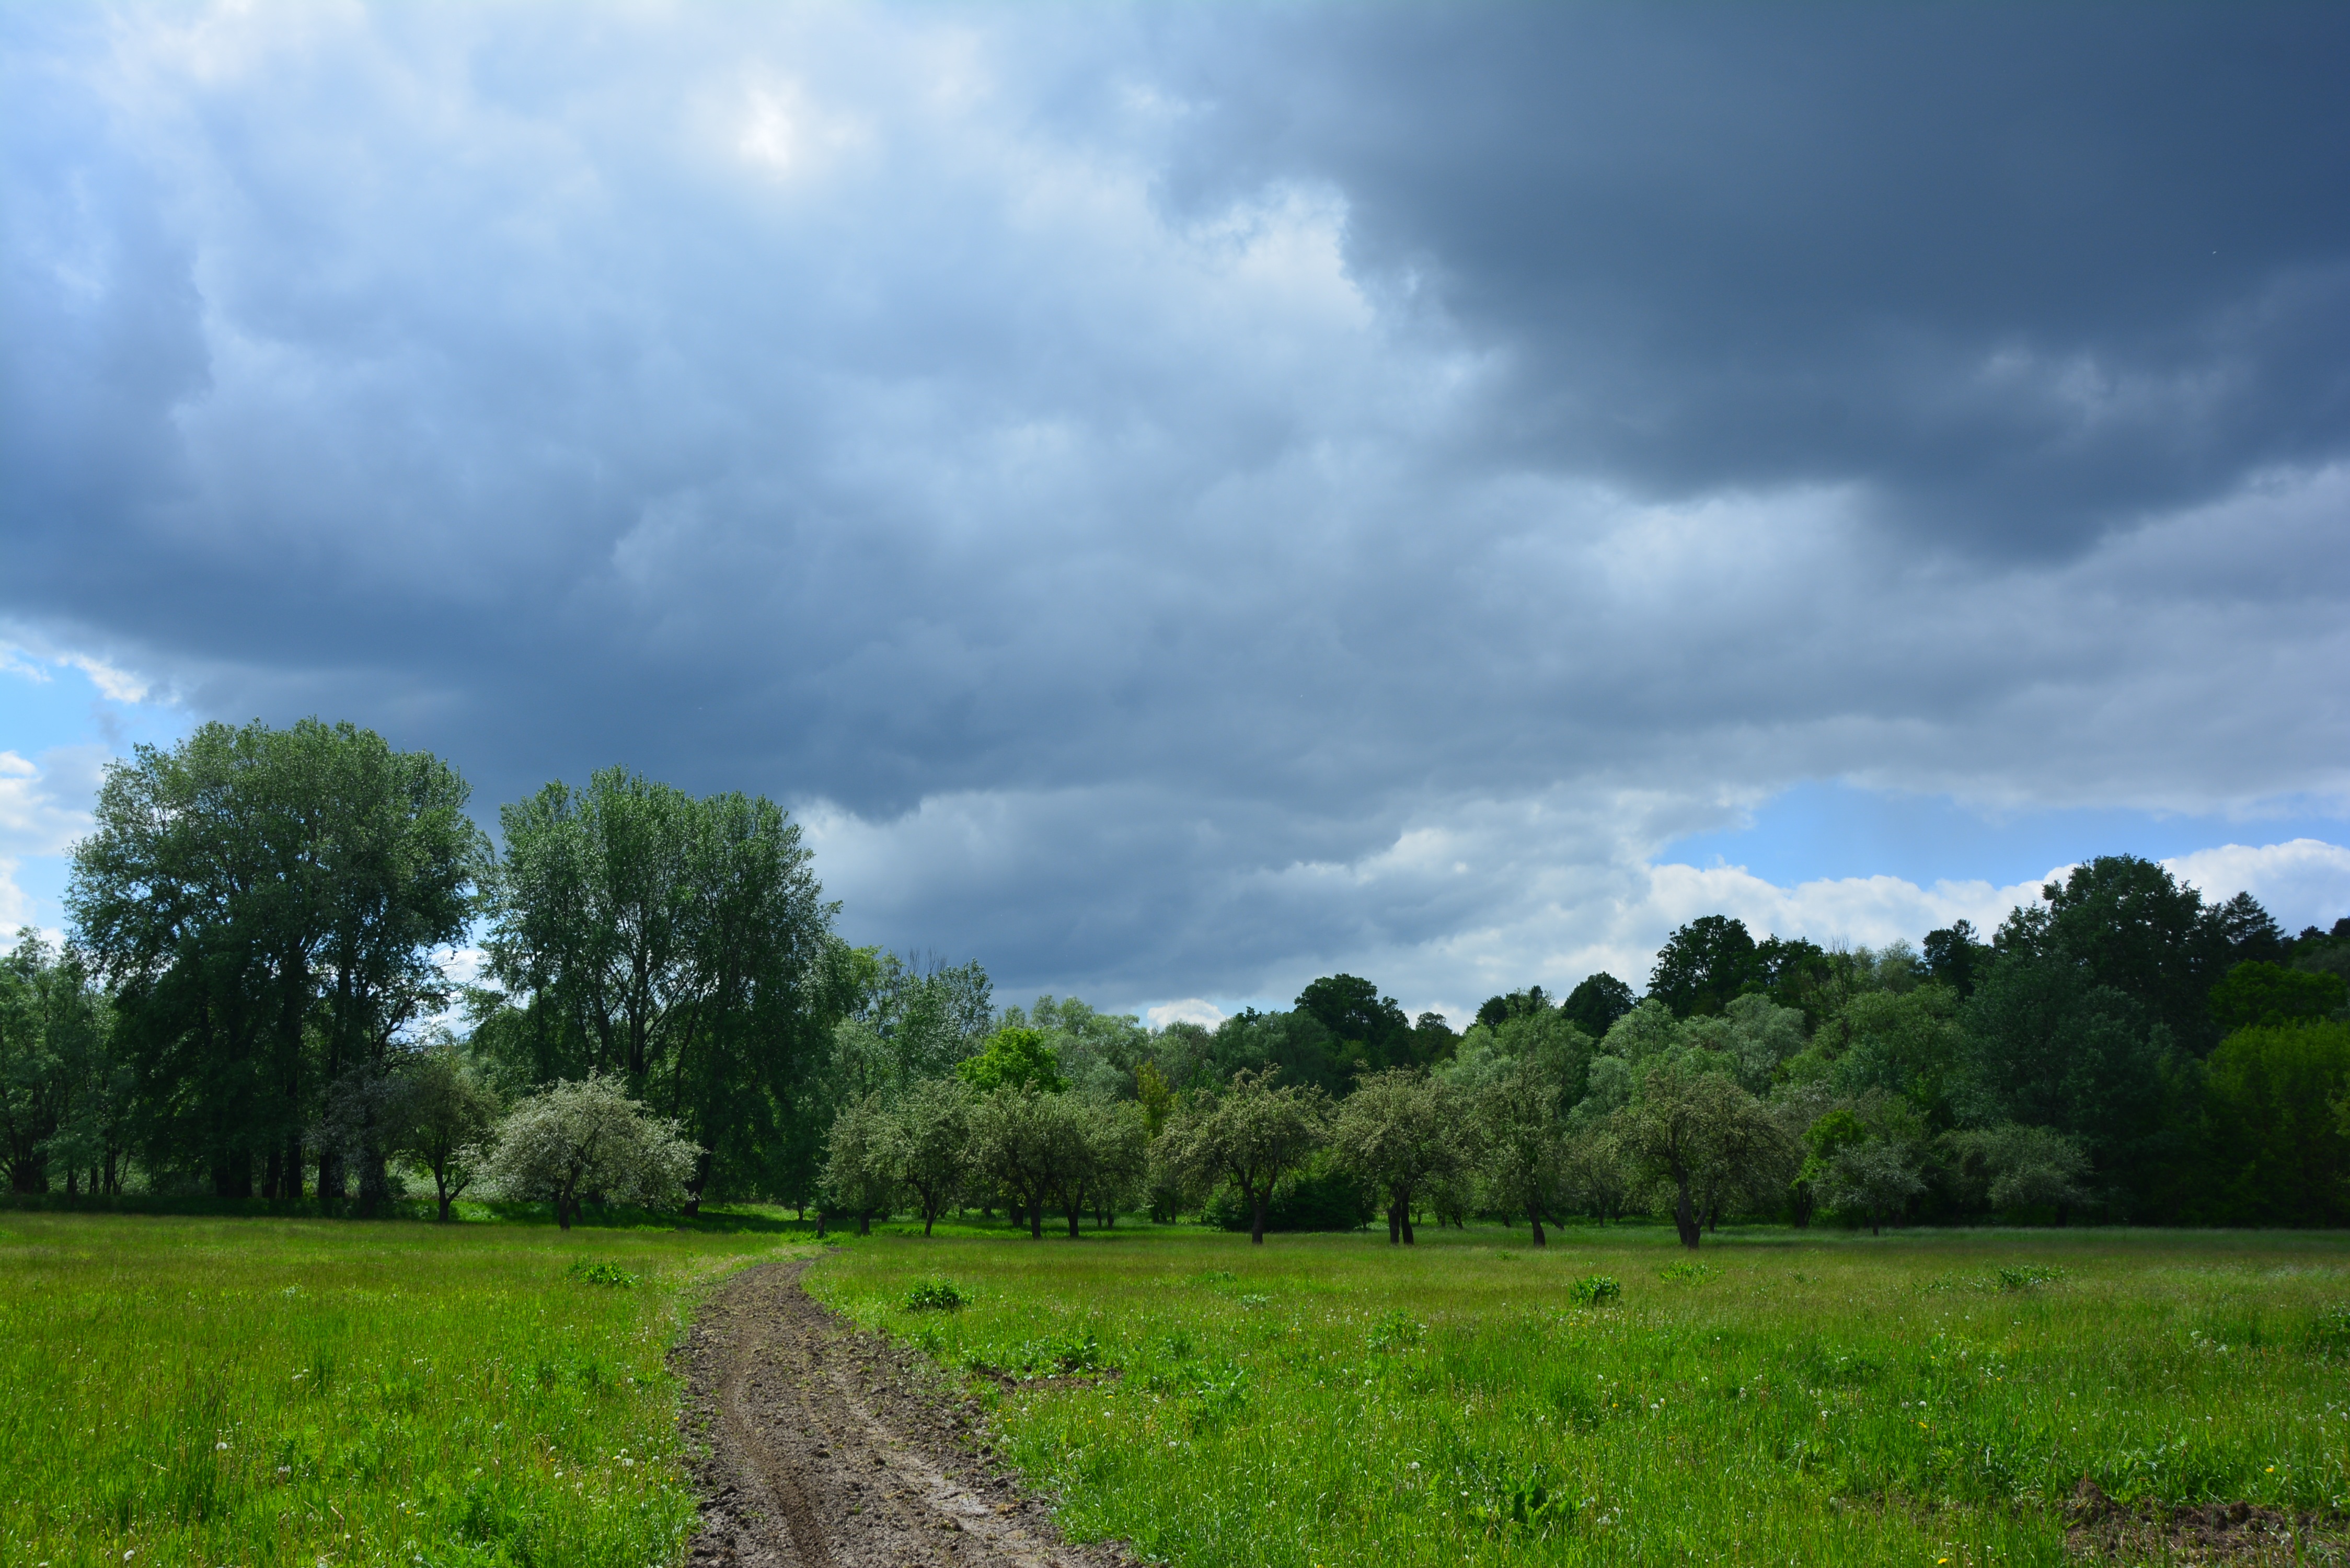
landscape, tree, nature, grass, cloud, sky, hiking, field, lawn, meadow, prairie, hill, view, spring, green, pasture, weather, soil, plain, clouds, grassland, plateau, way, habitat, ecosystem, rural area, spacer, meteorological phenomenon, natural environment